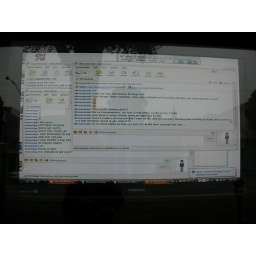
a computer screen in the storefront window of reality company in Beverly Hills